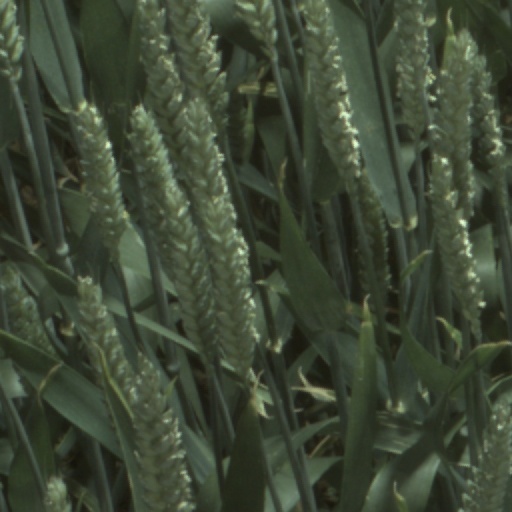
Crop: wheat